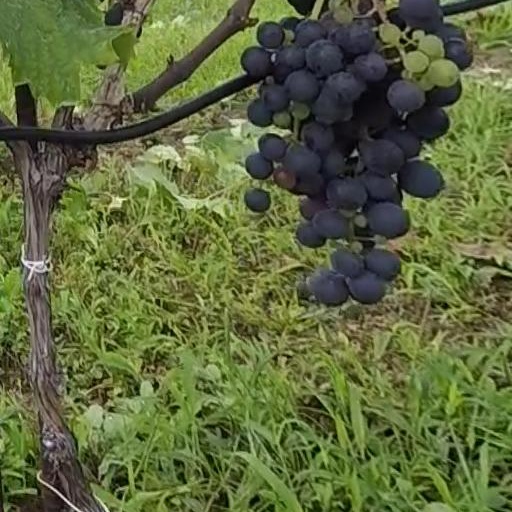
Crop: grape